Israel–Nepal relations

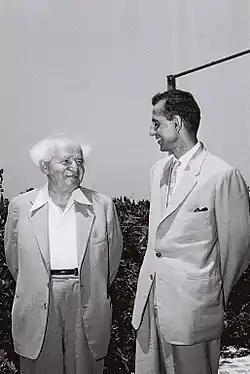
Prime Minister Bishweshwar Prasad Koirala (right) and David Ben Gurion in Tel Aviv on 12 August 1960

Diplomatic relations between Nepal and Israel were established on 1 June 1960. Since the establishment of ties, Nepal has supported Israel internationally. Israel opened its embassy in Kathmandu in March 1961. The Nepalese Ambassador to Egypt was at first accredited to Israel. Nepal also opened the Nepalese honorary consulate general in Israel in 1993 and an embassy in 2007. The current Nepalese Ambassador to Israel is Baija Nath Thapalia, who presented his credentials to President Peres on March 19, 2008.